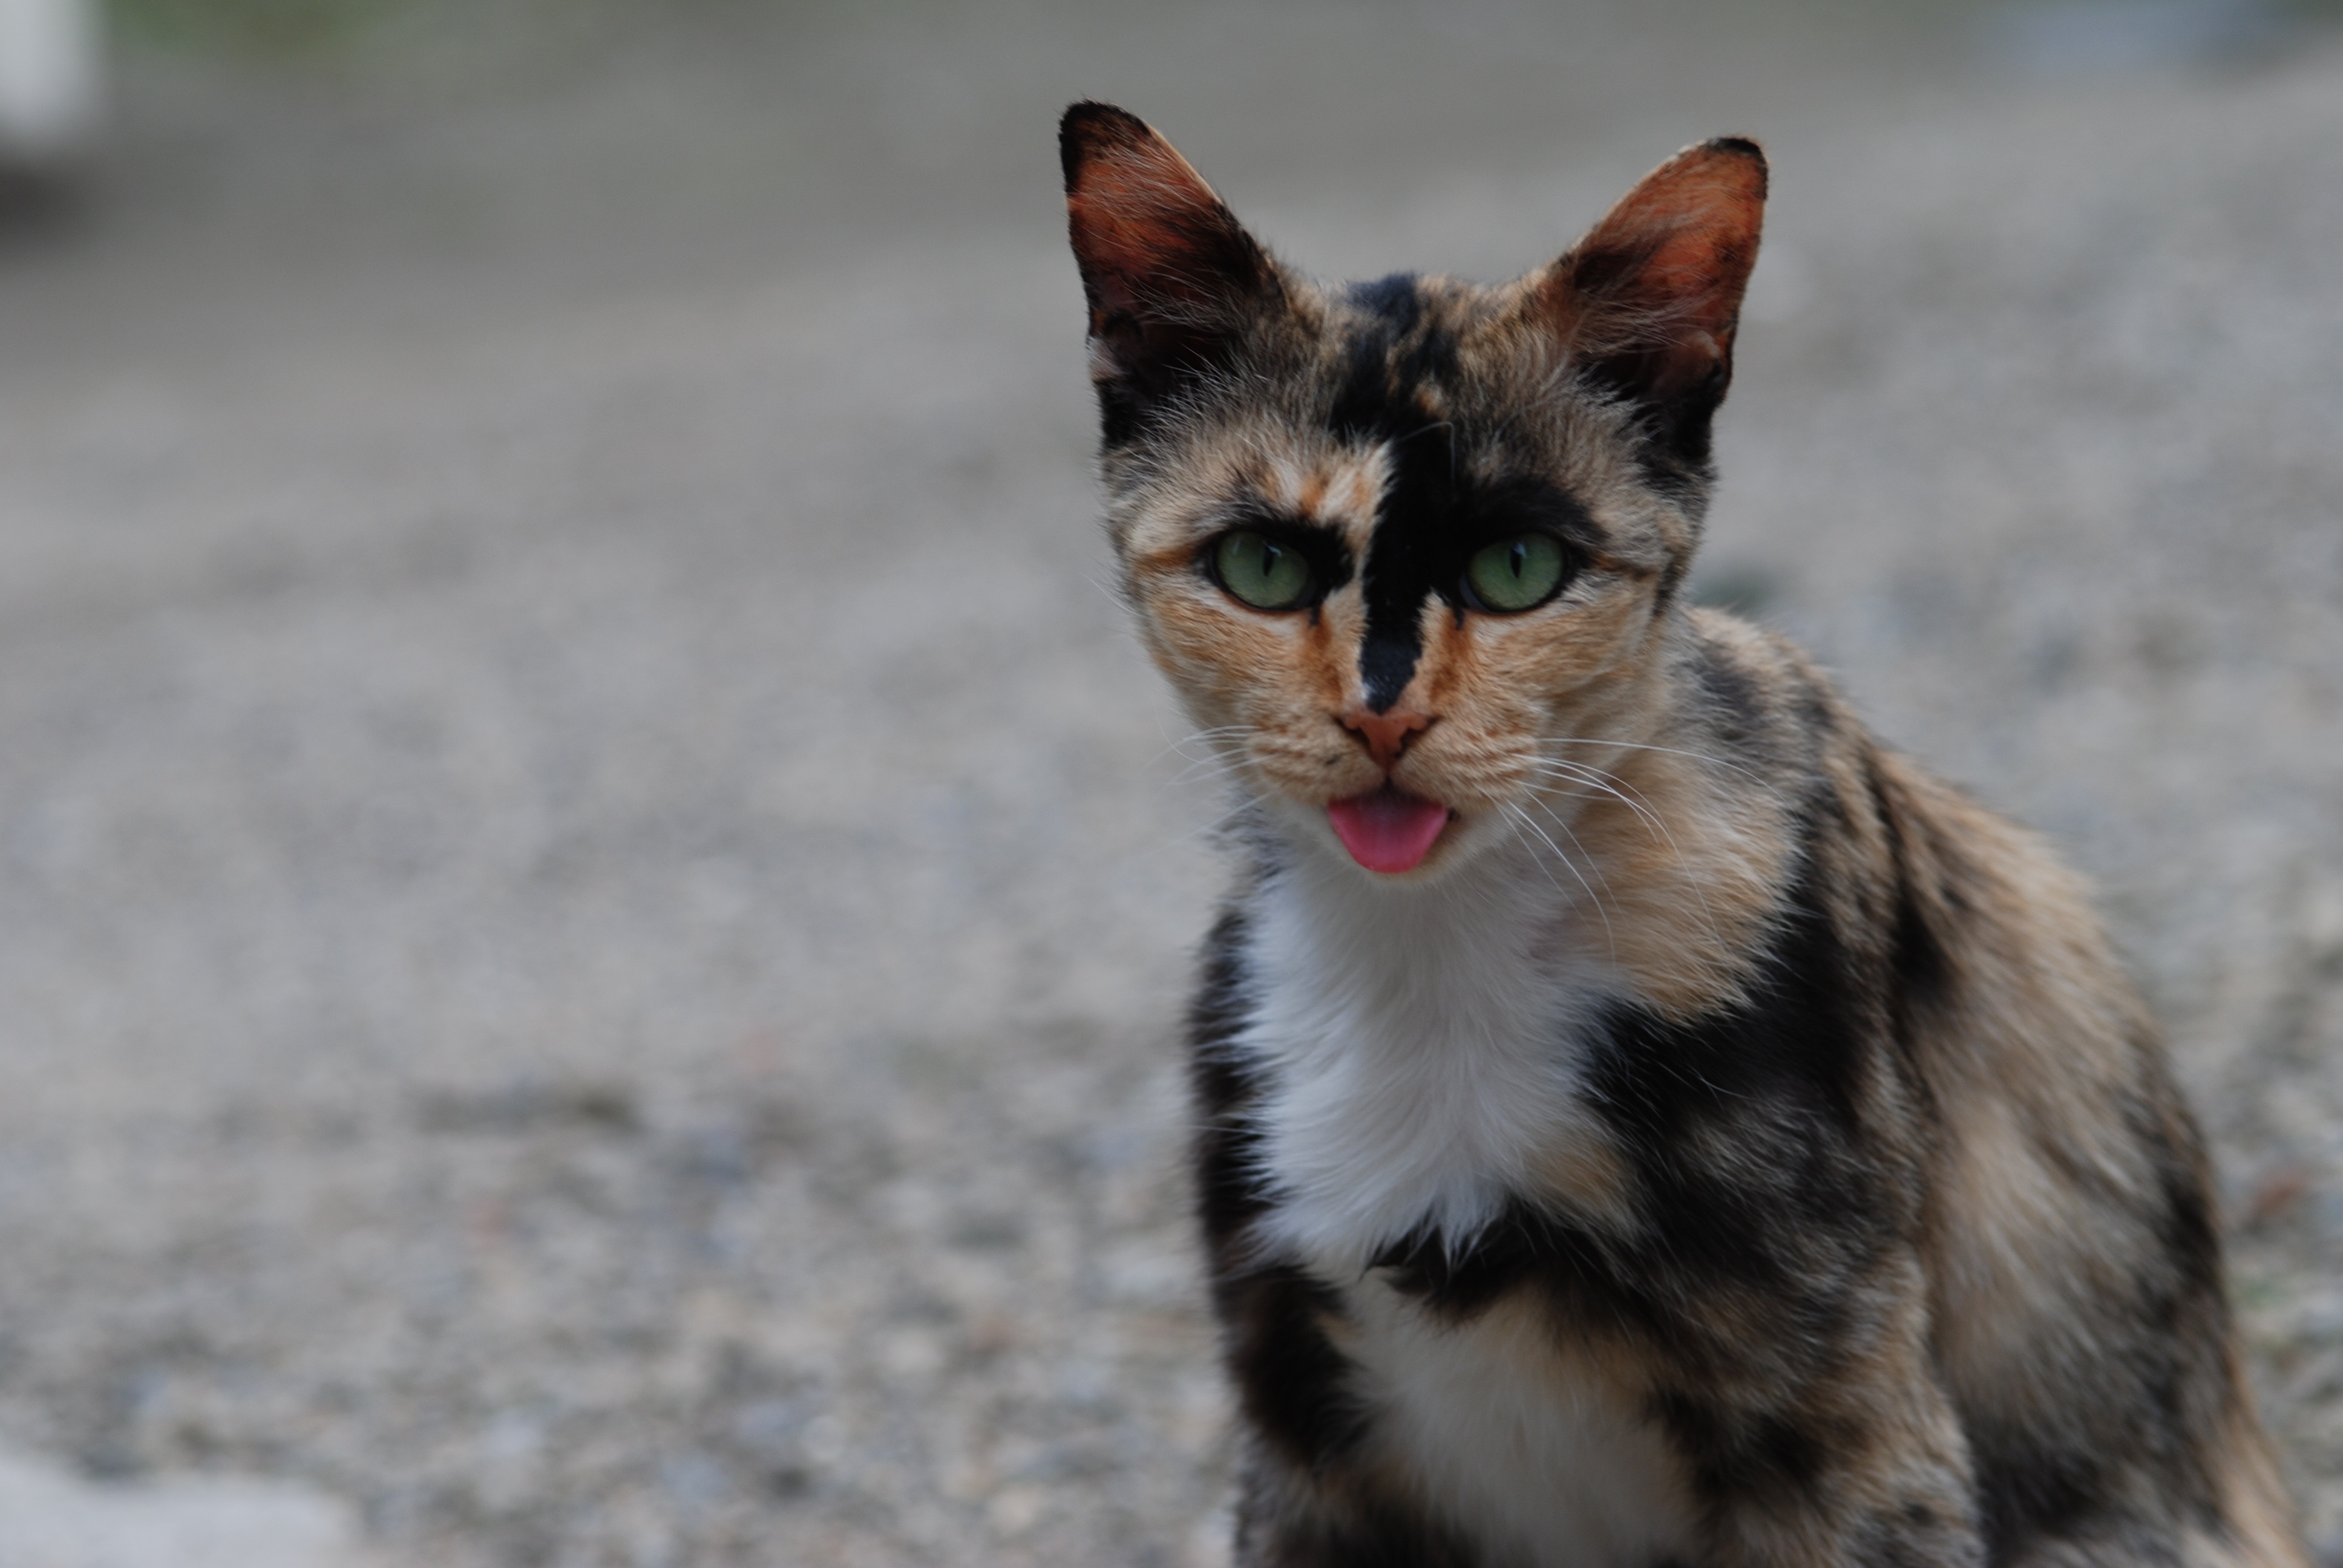
winter, animal, cute, rust, kitten, cat, mammal, fauna, whiskers, vertebrate, creature, front, bengal, one animal, small to medium sized cats, cat like mammal, japan cat, female cat, rust cat